Santa Marta parakeet

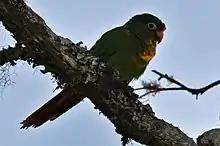
Santa Marta parakeet

The Santa Marta parakeet is long. The sexes are the same. Adults have a mostly green head with a red forehead and brownish ear coverts. Their upperparts are green. Their breast and upper belly have a scarlet "belt" and the rest of their underparts are green. Their wing is mostly green with yellow to orange upperwing and underwing coverts; their primaries are blue. Their tail is dull reddish. Immature birds are similar to adults but without the red belt on their underside.